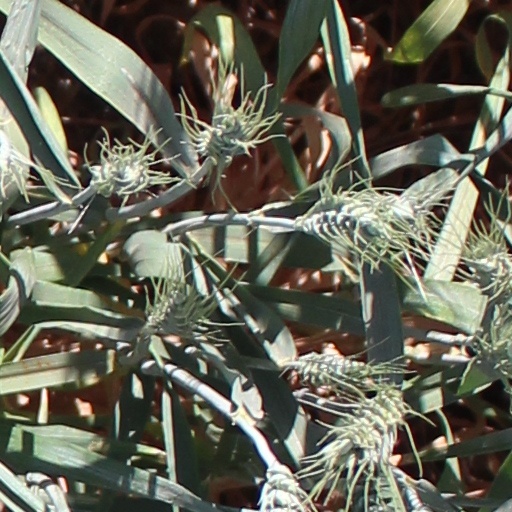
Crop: wheat